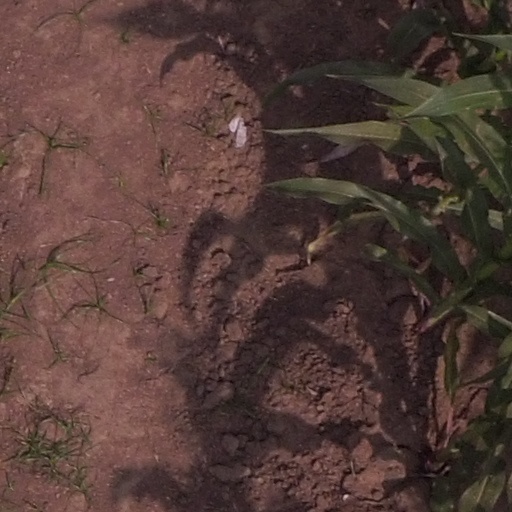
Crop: maize; corn